Ruth Lane Poole

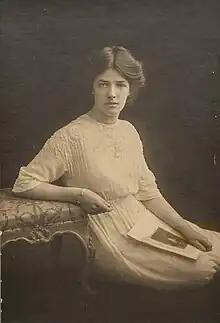
Lane Poole c. 1911

Ruth Lane Poole (born Ruth Johnstone Pollexfen; 27 September 1885 – 11 October 1974) was an Irish-Australian furniture and interior designer. She notably designed the original interiors of The Lodge and Yarralumla, the official residences of the prime minister and governor-general of Australia.